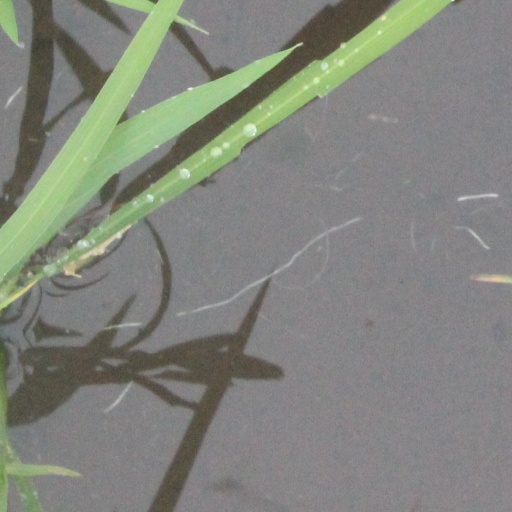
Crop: rice